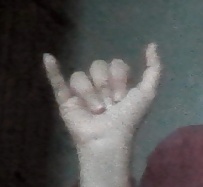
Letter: ya